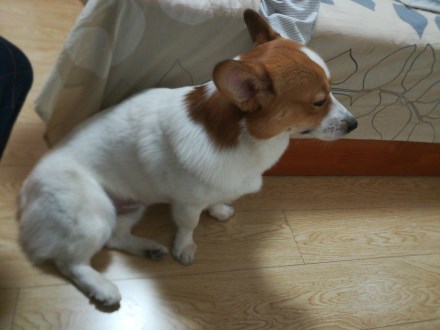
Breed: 2909-n000116-Cardigan